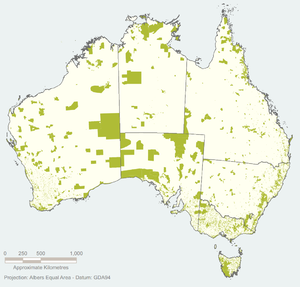
Localisation (en vert) des ""Réserves nationales"" d'Australie (réserves du Commonwealth, des États, des territoires contrôlés, des terres autochtones et les réserves gérées par des ONG ainsi que des écosystèmes protégés par les agriculteurs sur leurs terres, soit en 2013 plus de 9.700 aires protégées sur 103 millions d'hectares
Une réserve naturelle est un type d'aire protégée, plus ou moins intégralement, par un règlement et divers procédures et moyens physiques et de surveillance :